Clarence W. Blount

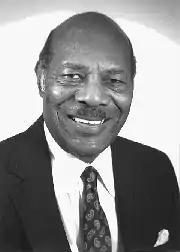

Clarence W. Blount (April 20, 1921 – April 12, 2003) was an American politician who was the first African American to be the majority leader of the Maryland State Senate. He represented the 41st district in Baltimore City from January 11, 1971, to January 8, 2003.